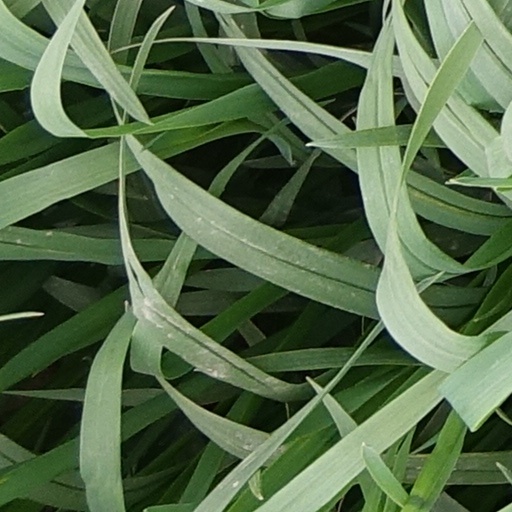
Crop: wheat